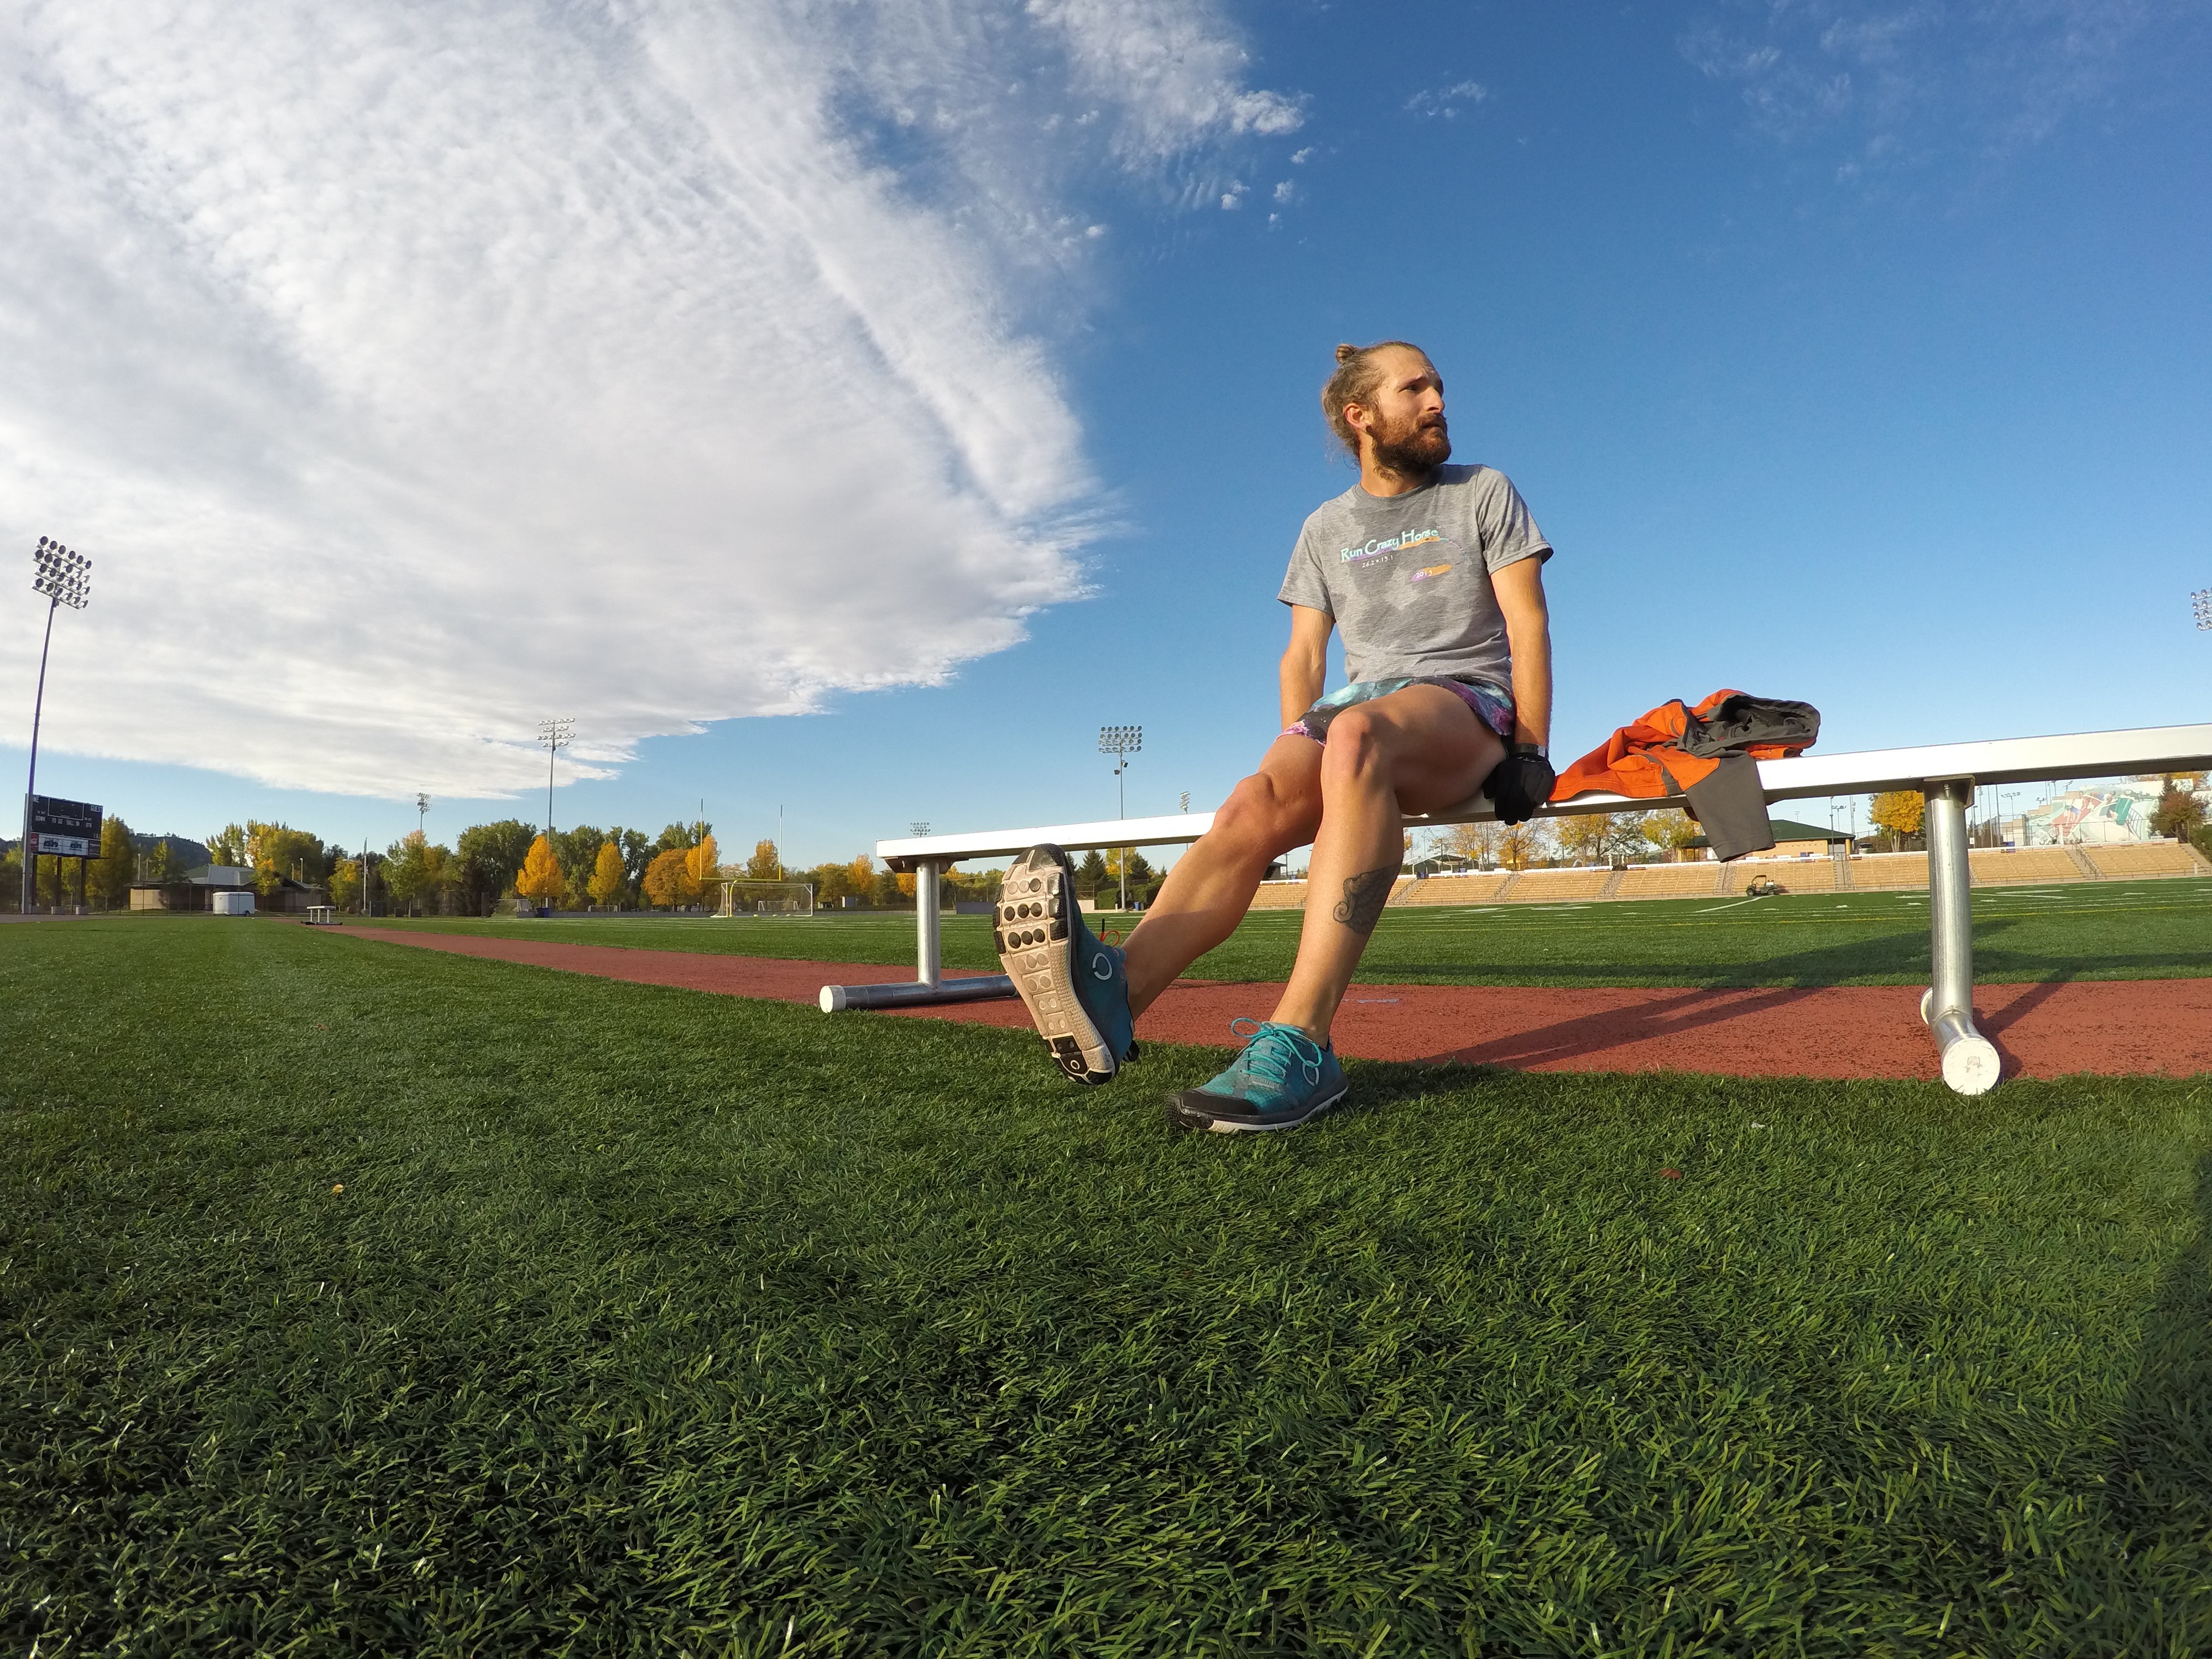
grass, lawn, vacation, leisure, sports